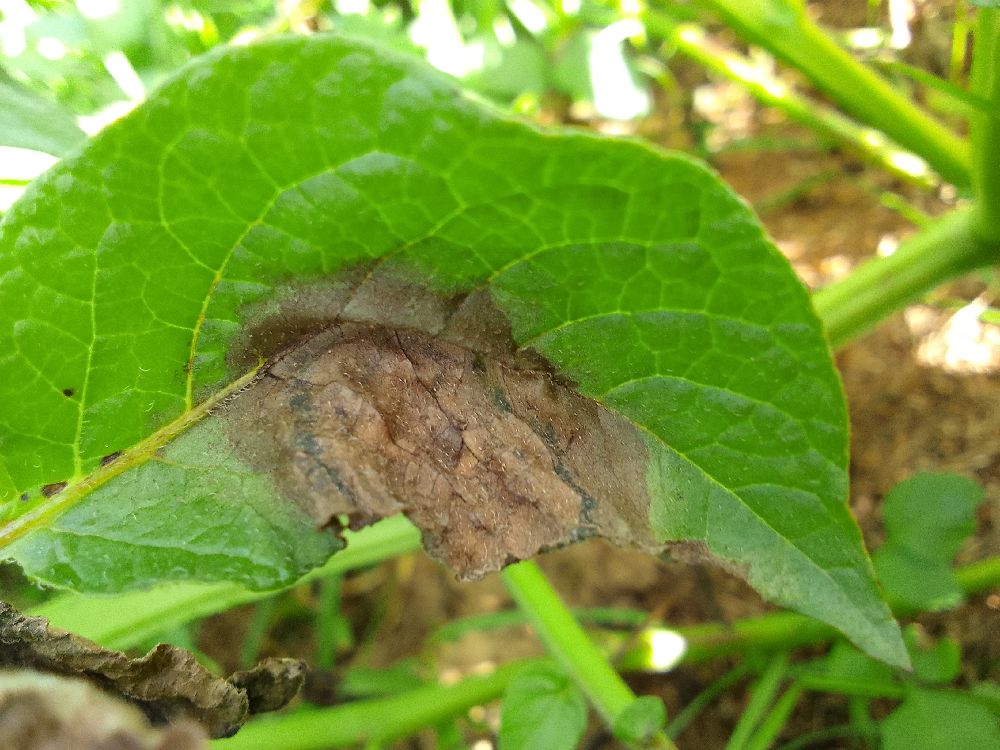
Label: Late blight